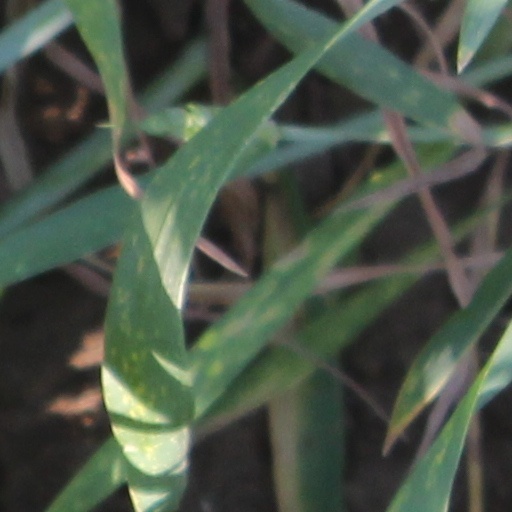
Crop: wheat